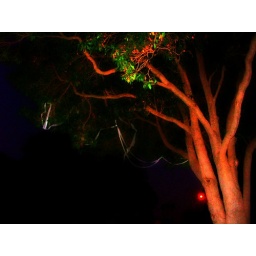
a tree in a forest